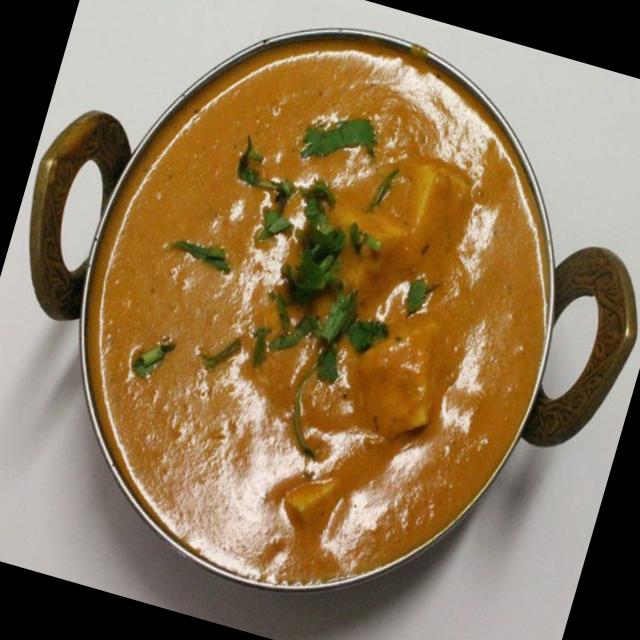
Dish: shahi_paneer